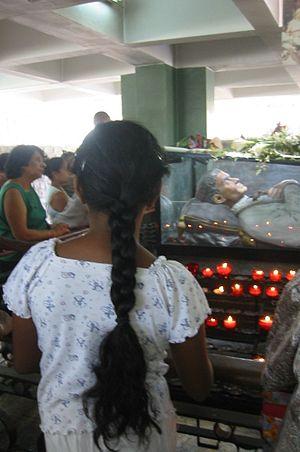
Tombeau du Père Jacques-Désiré Laval, à Maurice. Photographie personnelle de Benoît Smerecki - Elle peut être utilisée librement.
Jacques Désiré Laval, né le 18 septembre 1803 à Croth, mort le 9 septembre 1864 à Sainte-Croix, est un prêtre et missionnaire spiritain français, considéré comme bienheureux par l’Église catholique. Il est fêté le 9 septembre.